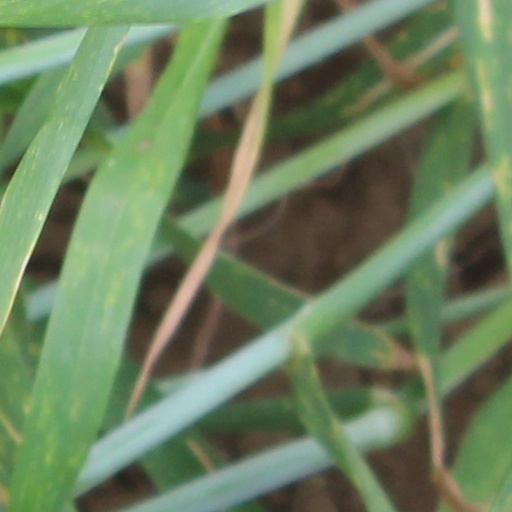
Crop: wheat